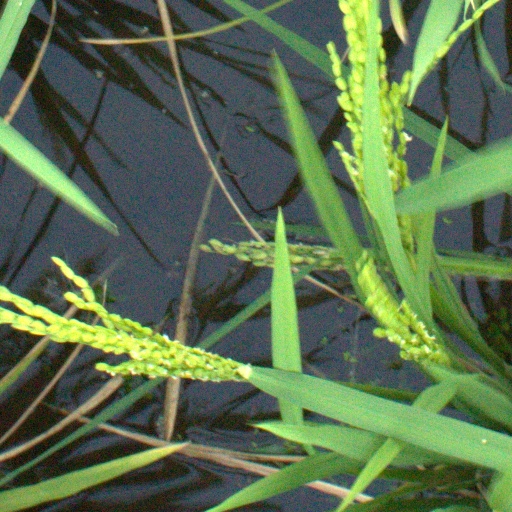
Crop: rice